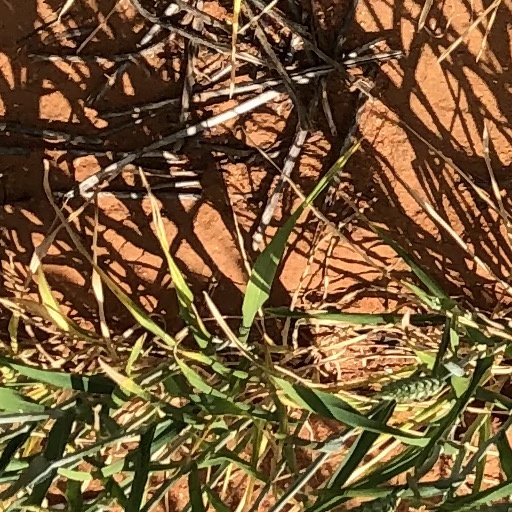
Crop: wheat